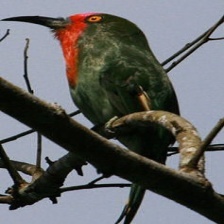
Species: RED BEARDED BEE EATER
Scientific name: NYCTYORNIS AMICTUS
ImageNet parent category: bee_eater